Lents, Portland, Oregon

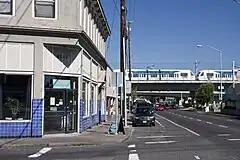
MAX Green Line going through the Lents Town Center

Lents is a transportation hub for the Portland region. Interstate 205 and three of Portland's important arterials—Powell Boulevard, Foster Road and 82nd Avenue—pass through the neighborhood, as well as the MAX Green Line and the Springwater Corridor pedestrian and bike trail.